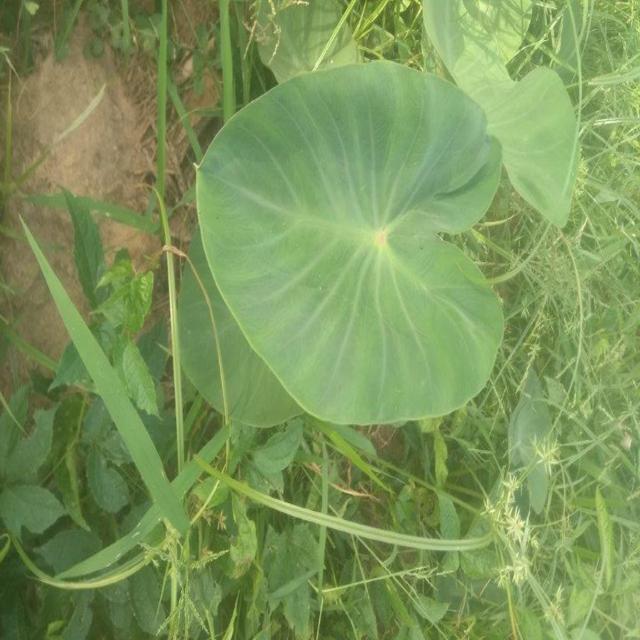
Label: Healthy